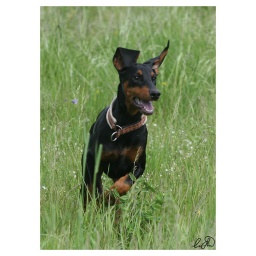
My little dobie girl out in a field